Rovers Return Inn

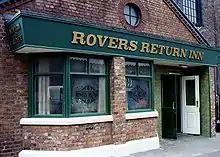
A replica of the Rovers Return pub, from the British soap opera "". This pub, open to the public, was located on the Granada Studios Tour Manchester, England, in the same complex as the set used on the show.

Since 2008, viewers have seen scenes in a kitchen/dining room in the upstairs of the pub (for use by the licensee/residents), although no other characters had ever used or referred to this room previously. A mock-up of the snug was a feature of the Granada Studios Tour.